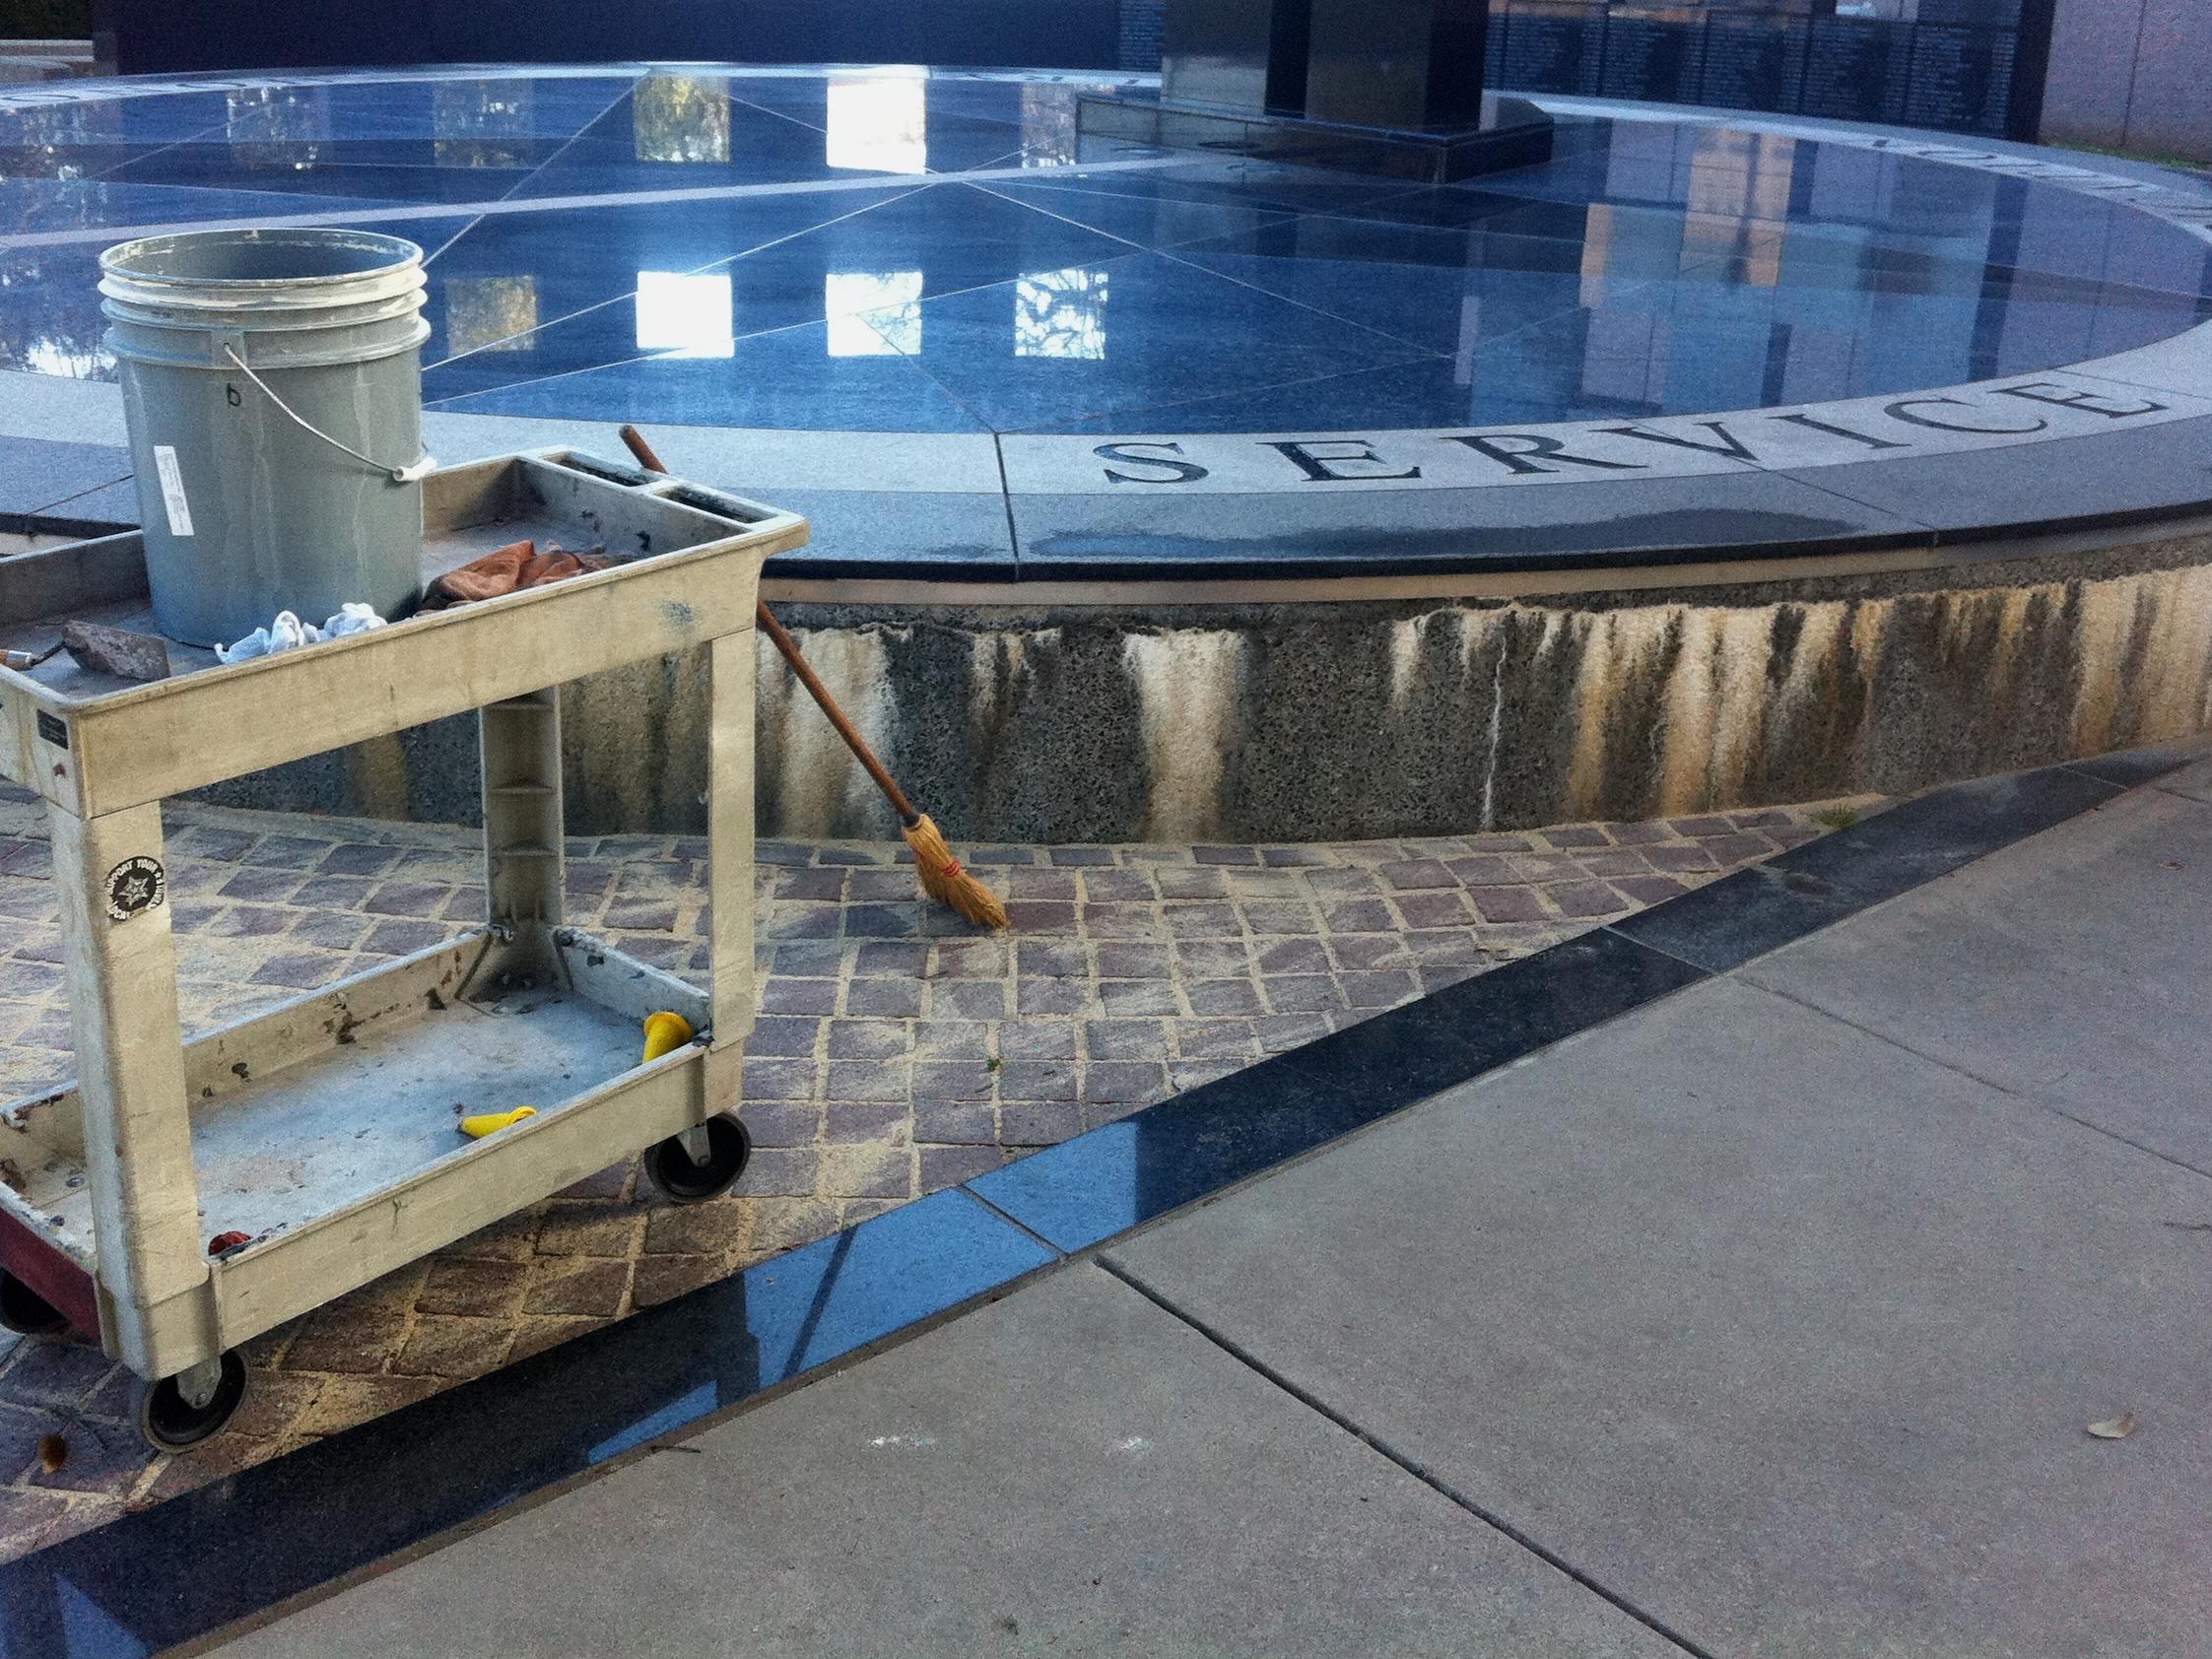
vehicle, swimming pool